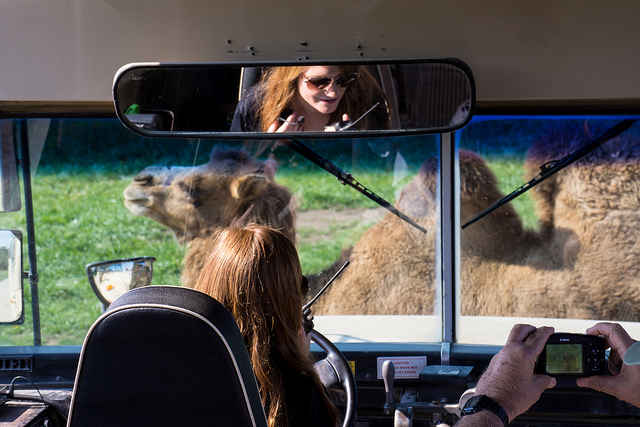
A woman driving a truck into a camel on grass covered field

A woman at the wheel of a bus that is stopped because there is a camel in the road